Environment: real
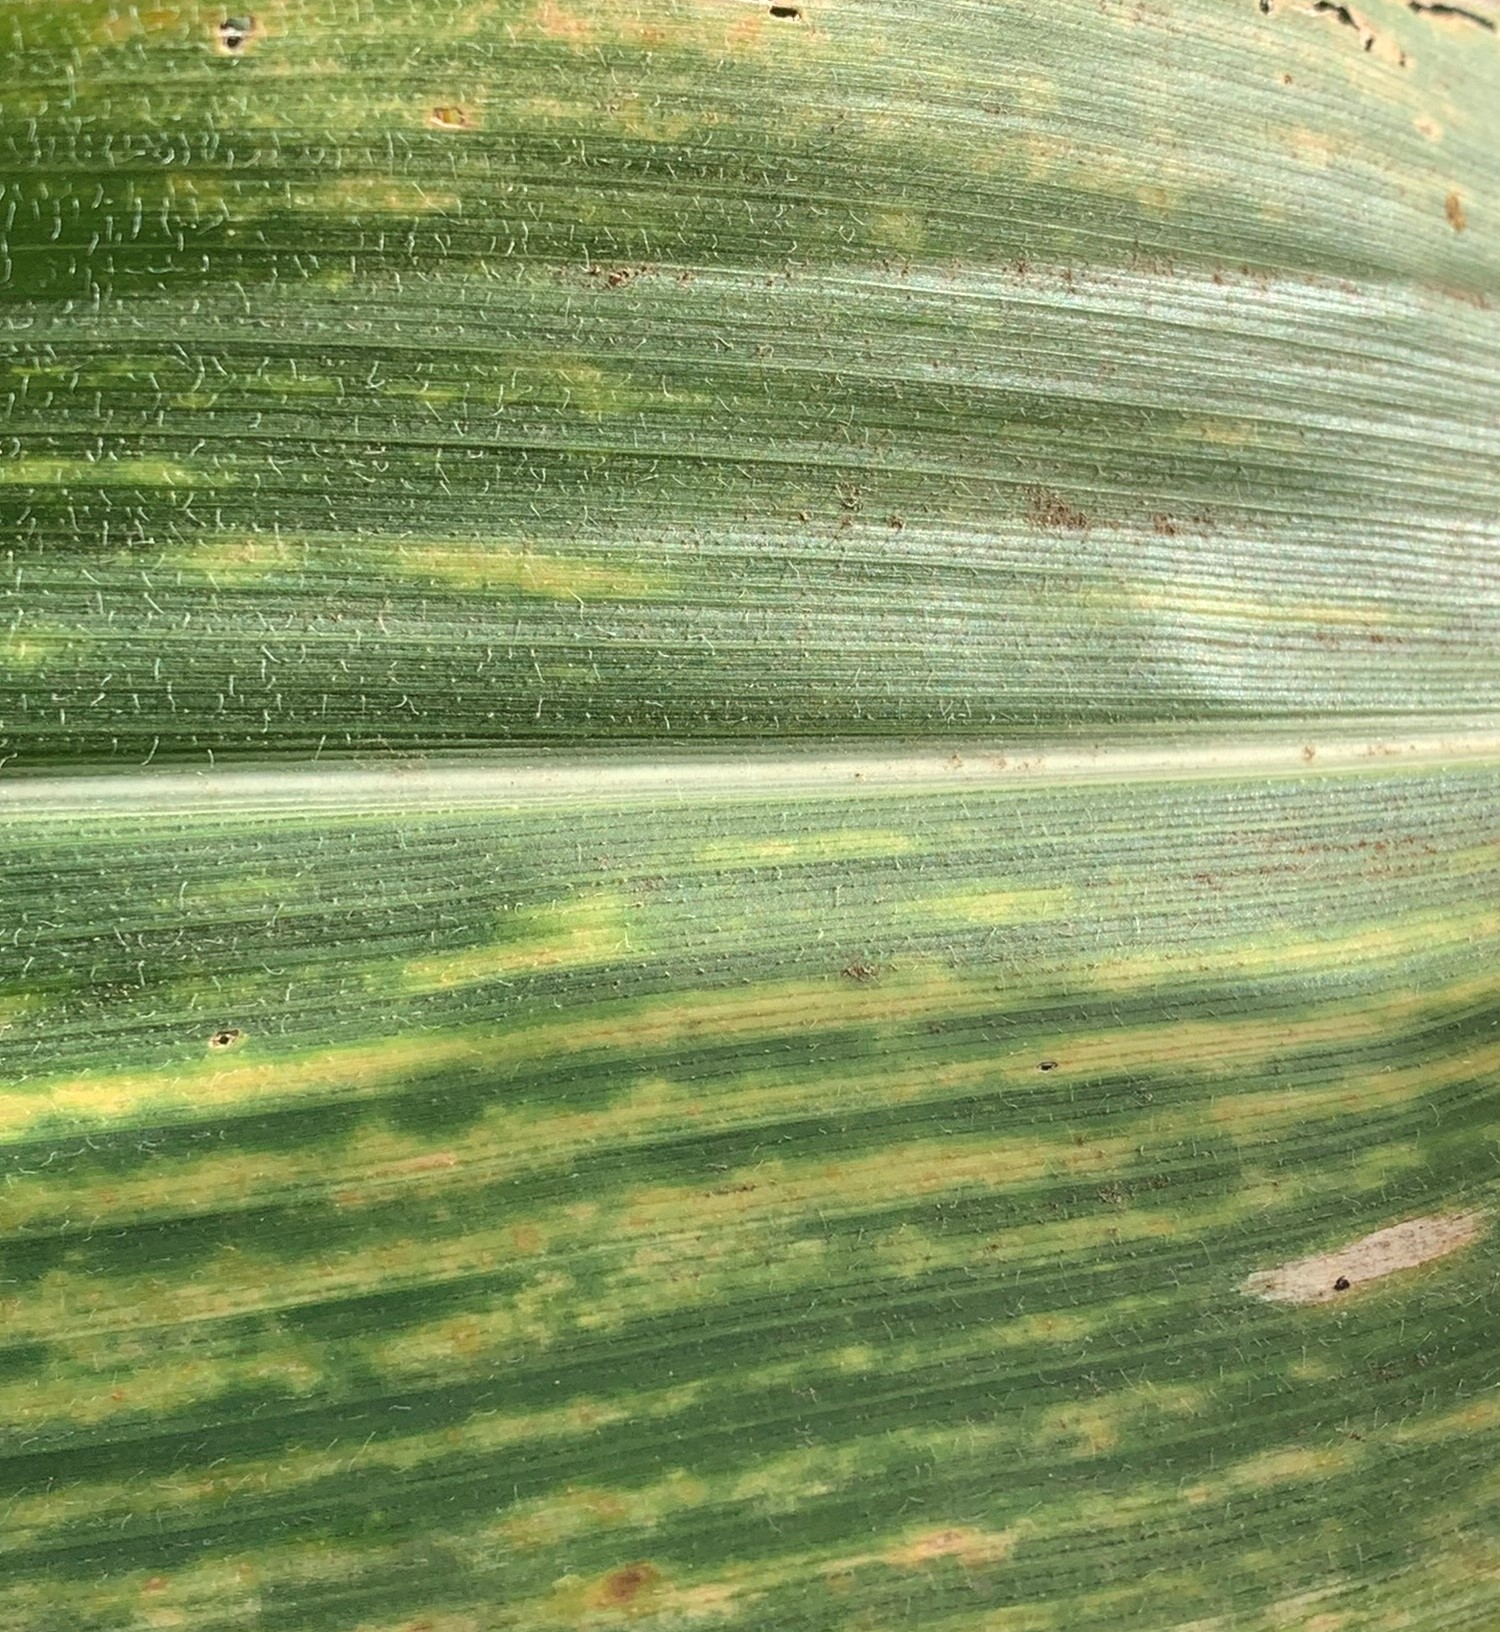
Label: lethal_necrosis